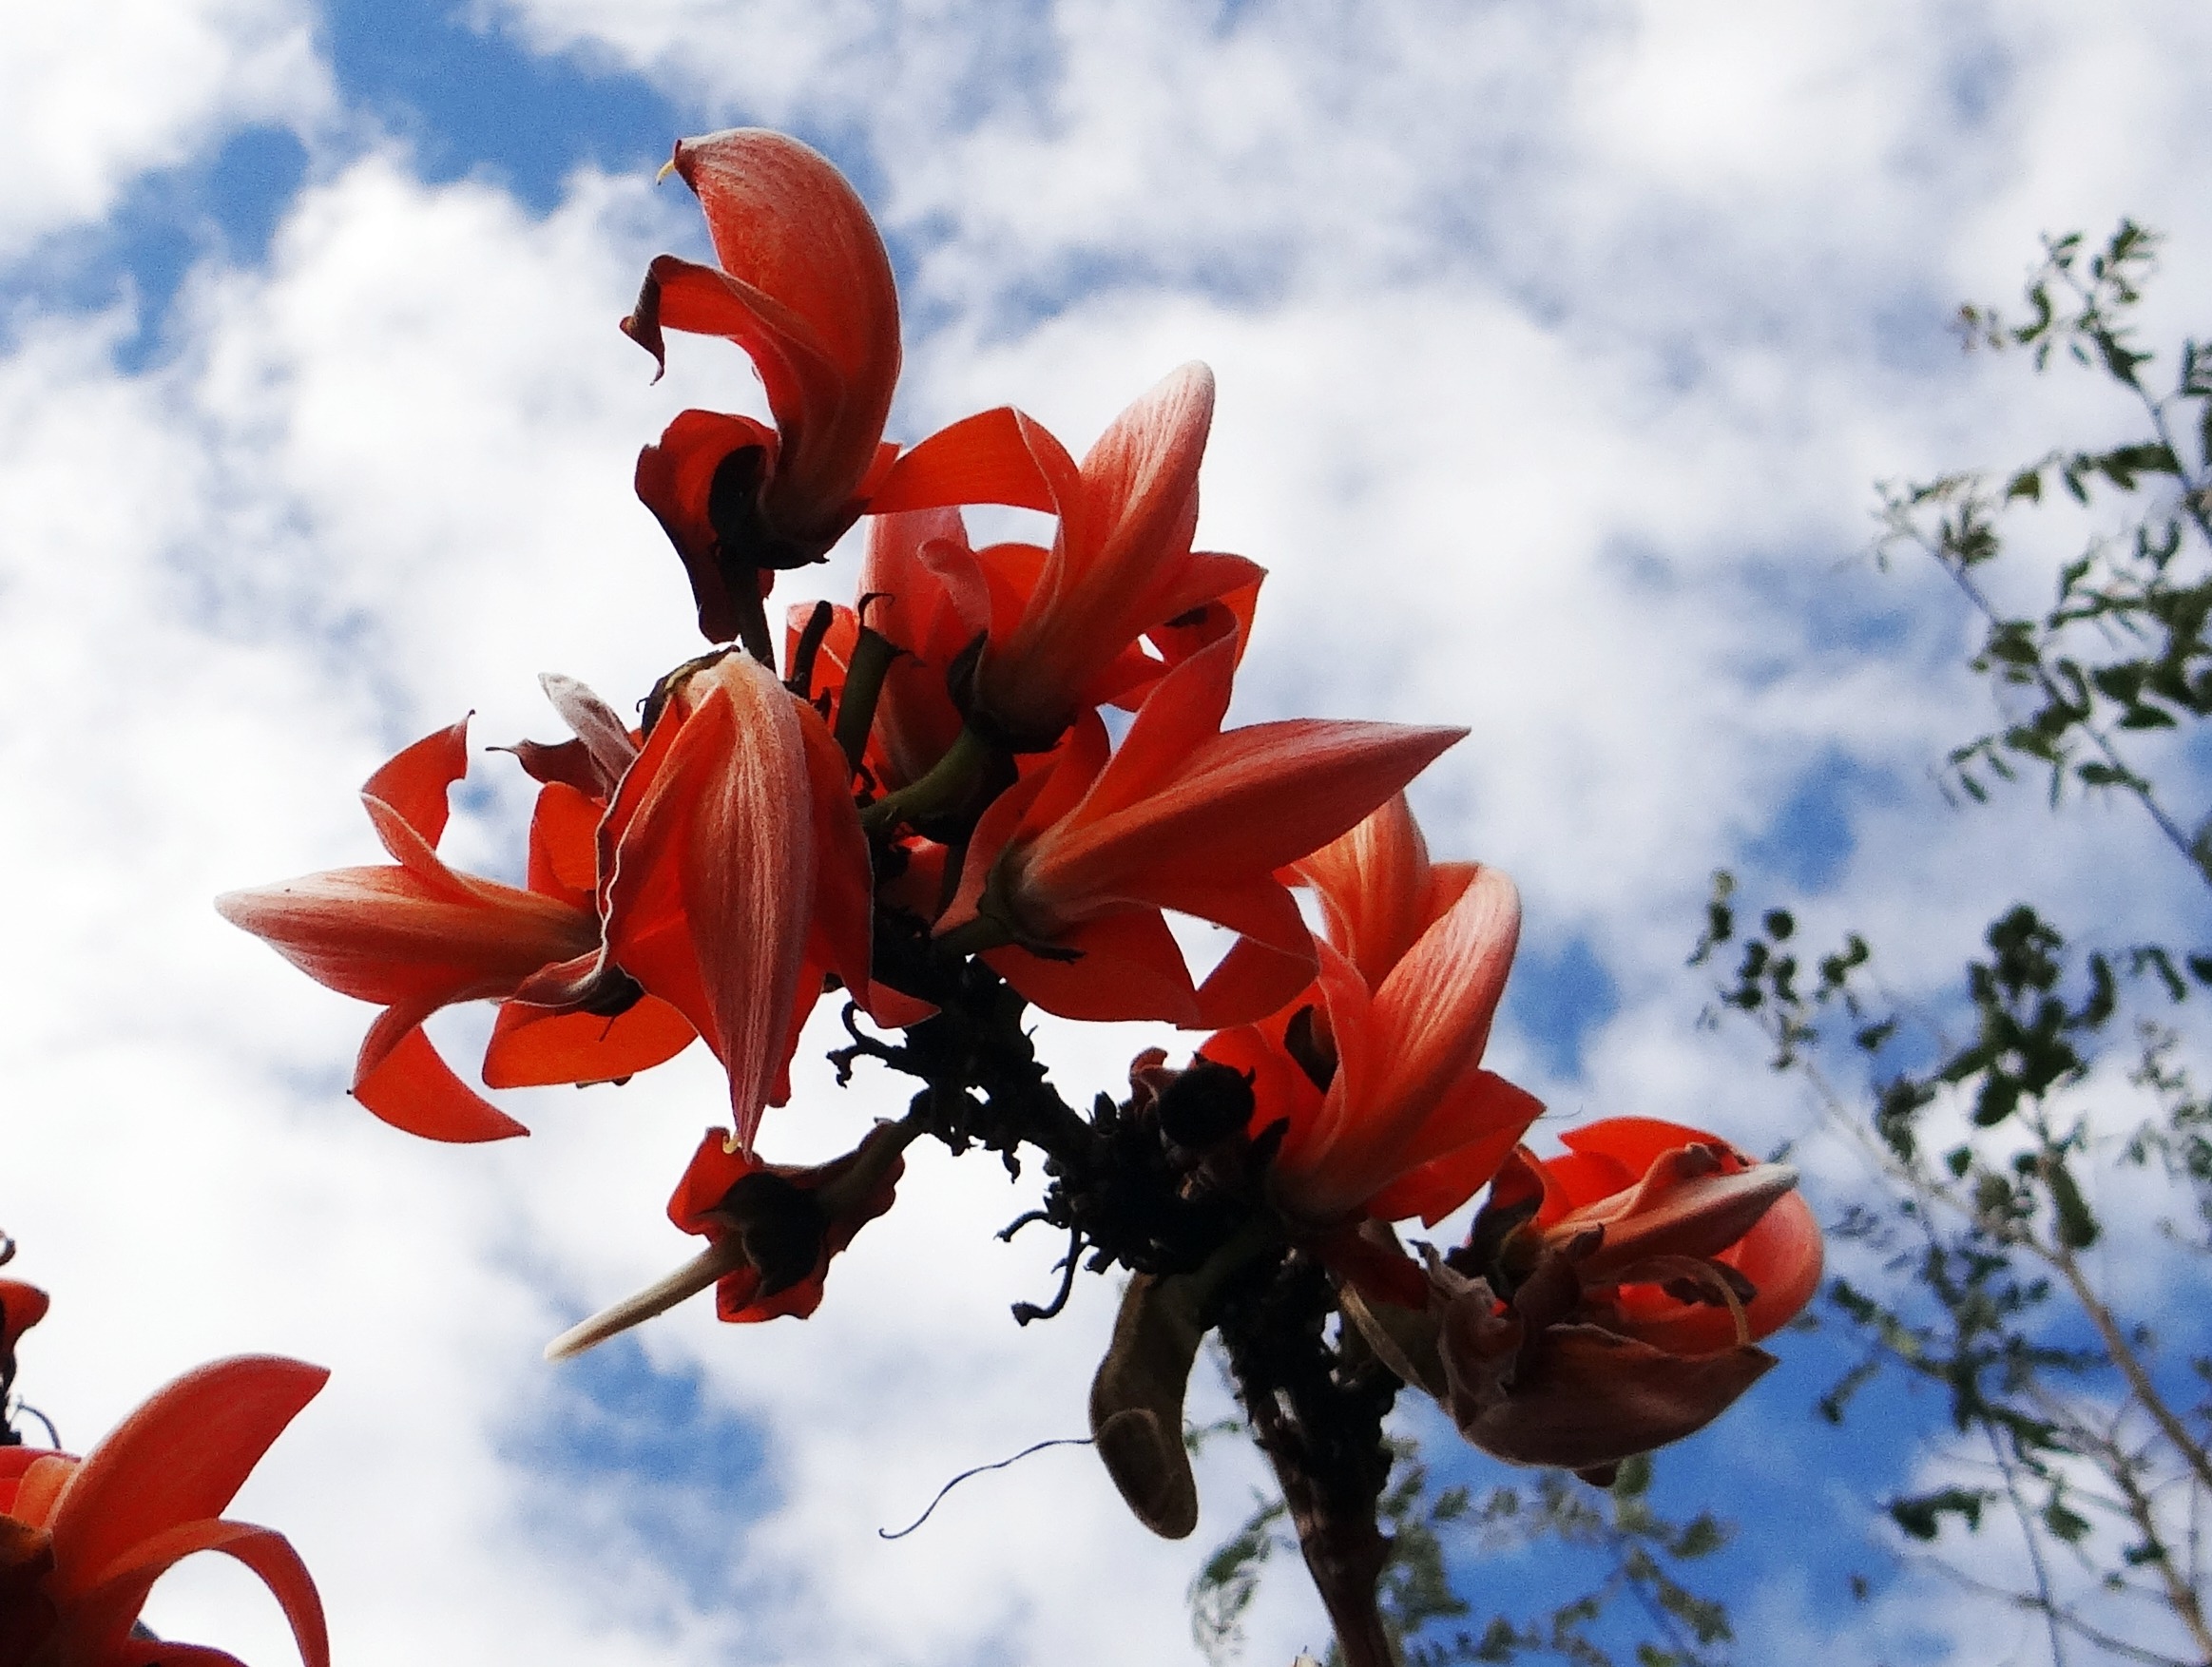
tree, nature, branch, blossom, plant, leaf, flower, petal, bloom, floral, foliage, spring, red, tropical, color, grow, autumn, botany, environmental, flora, season, botanical, eco, ecology, bright, india, vibrant, macro photography, vitality, ecological, flowering plant, land plant, butea monosperma, palash, flame of the forest